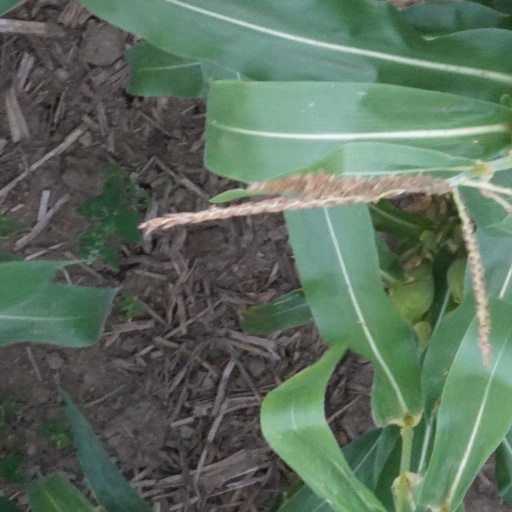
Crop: maize; corn